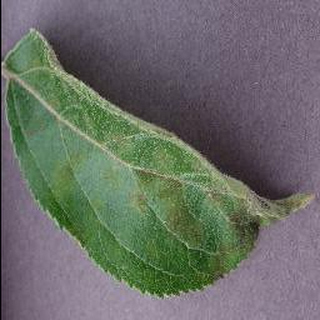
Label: apple_apple_scab